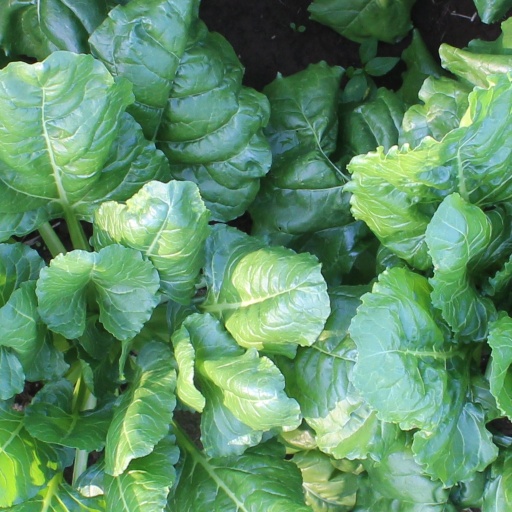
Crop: sugar beet